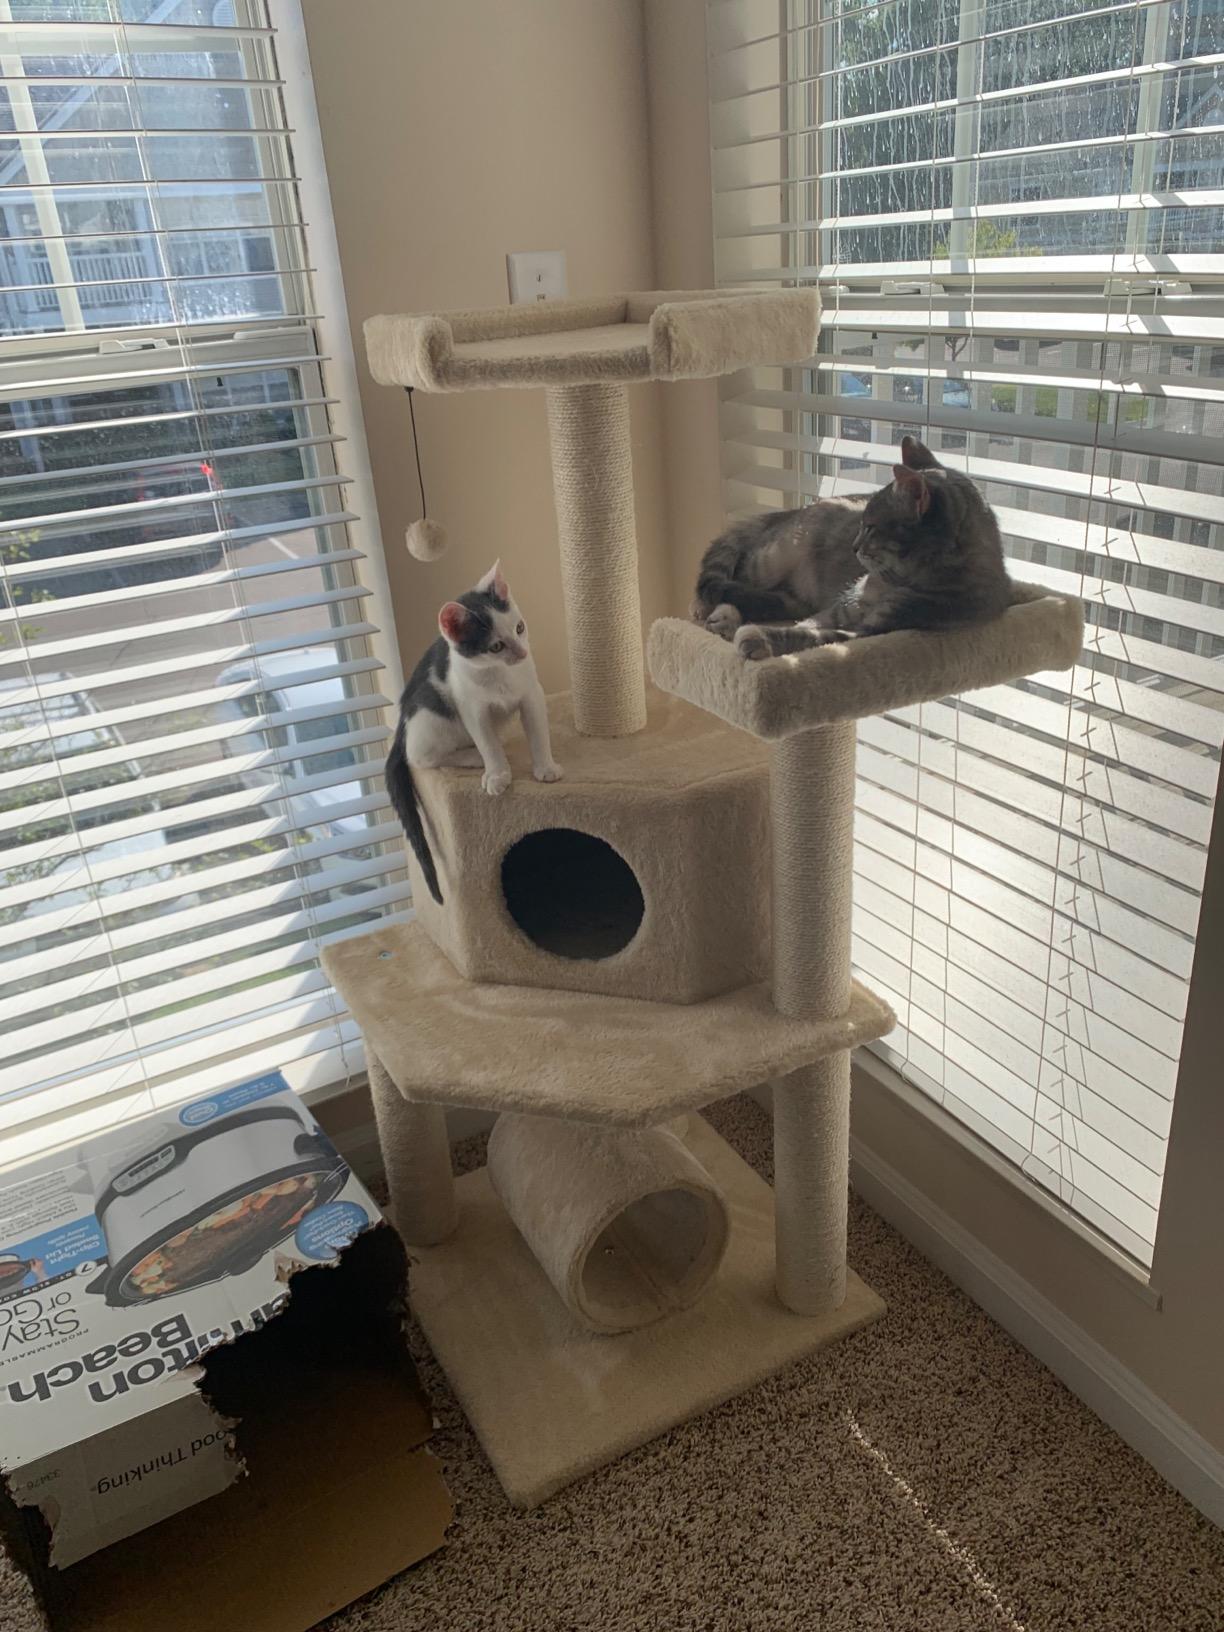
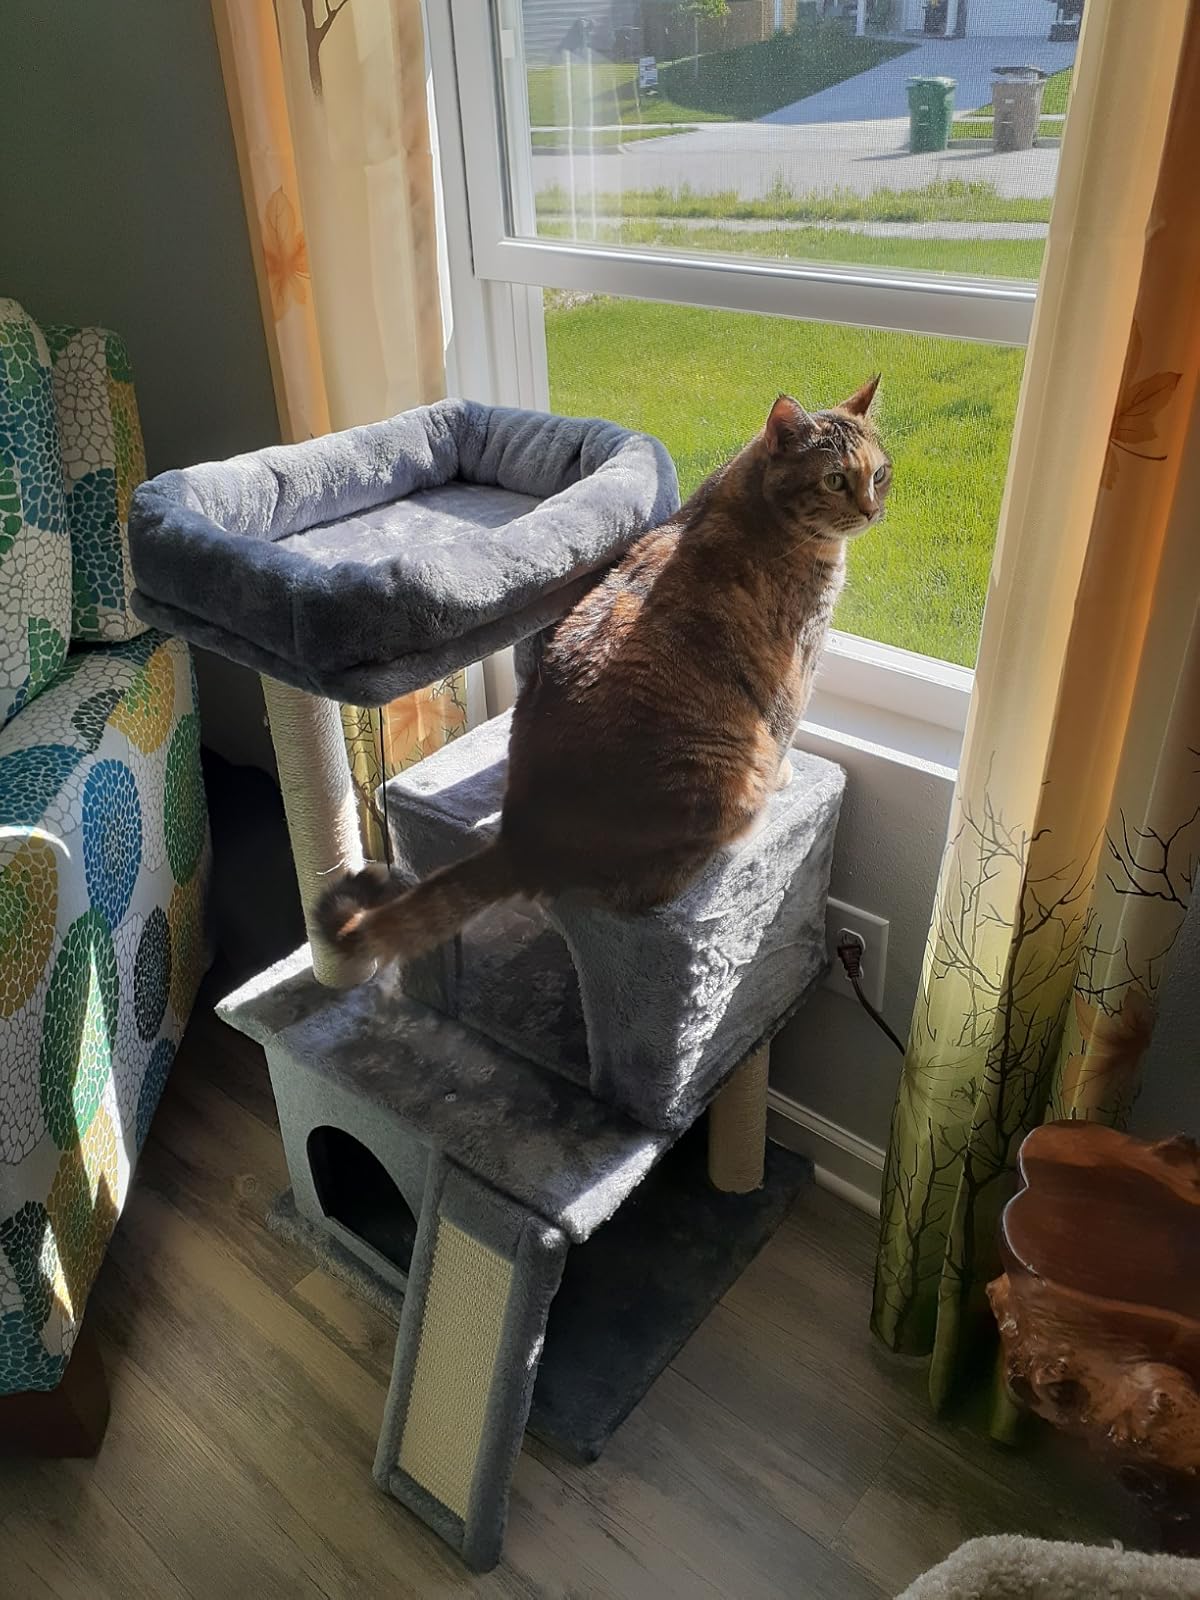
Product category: items_cat tree
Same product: no